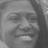
Emotion: happy